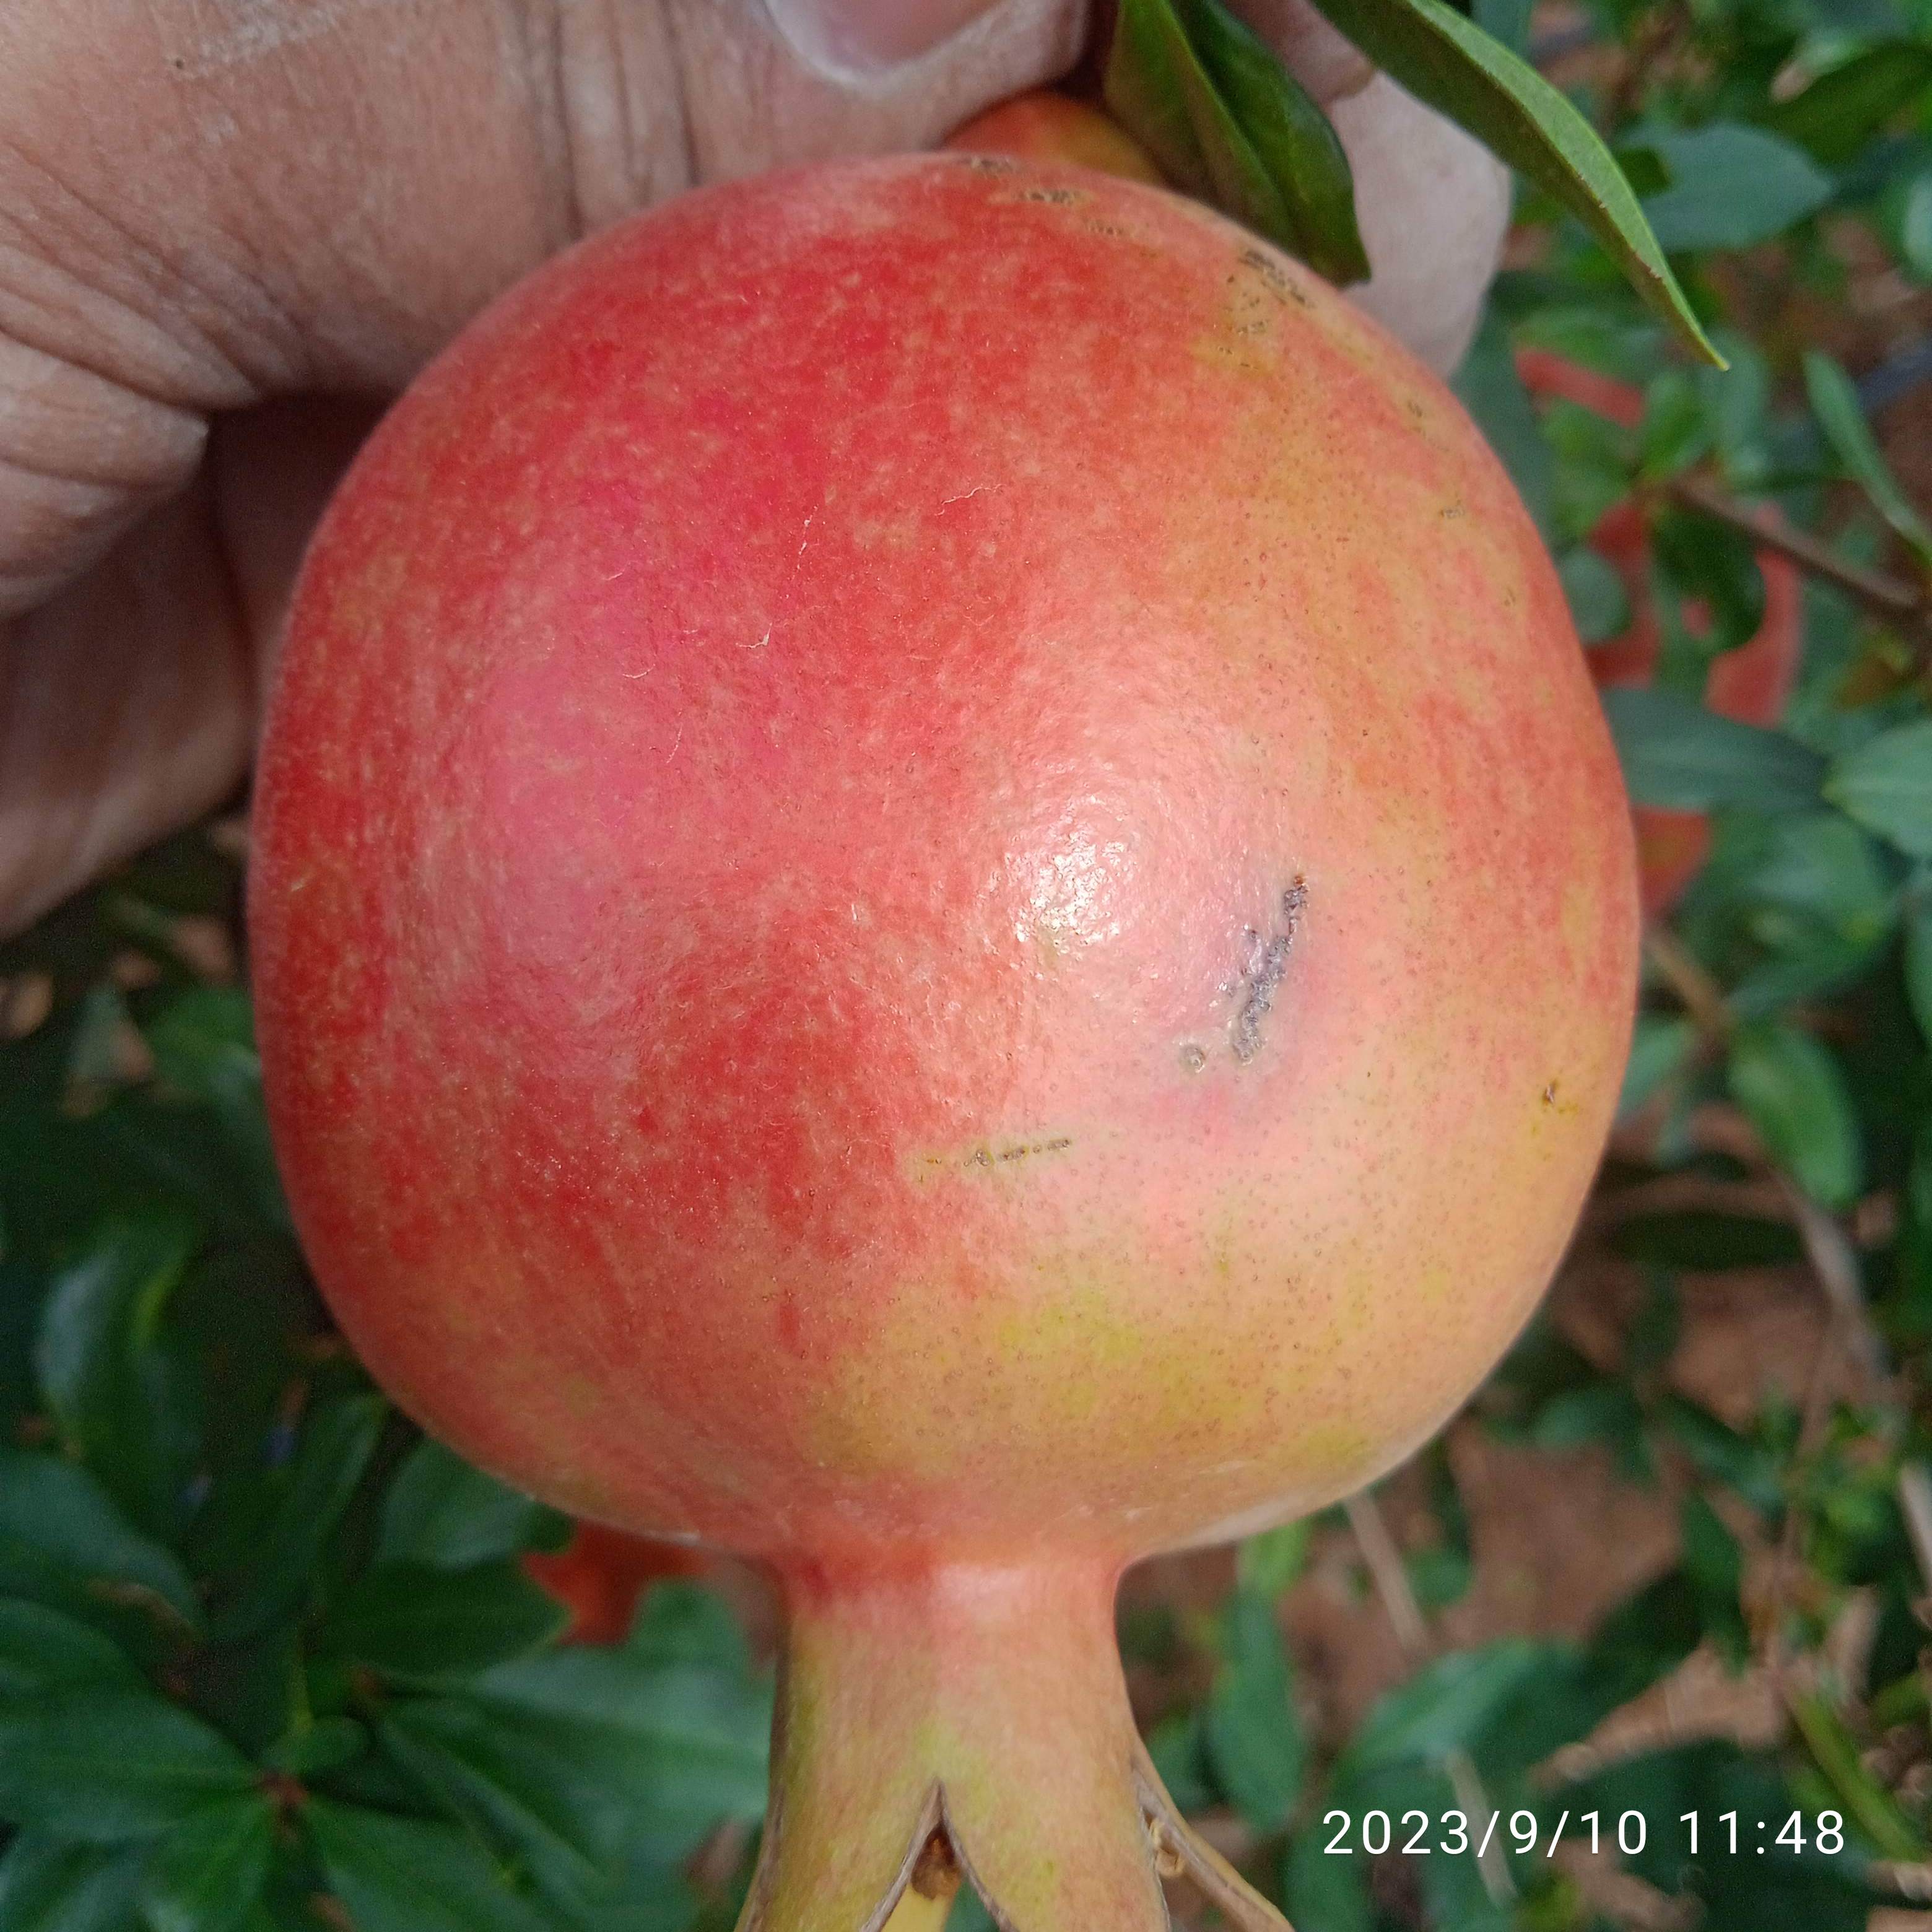
Label: Healthy